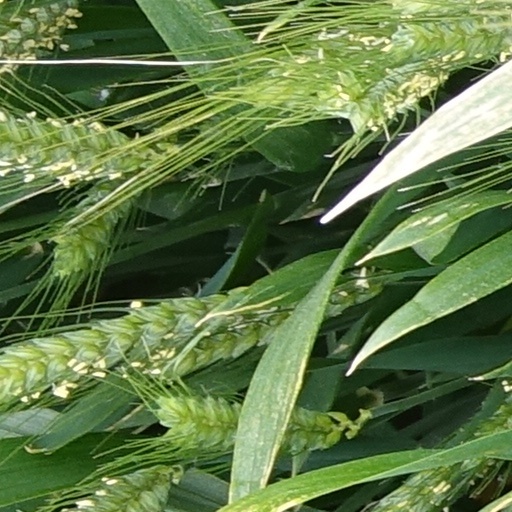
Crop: wheat